Nuclear power plant

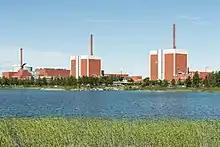
Olkiluoto Nuclear Power Plant in Eurajoki, Finland. The site houses of one of the most powerful reactors known as EPR.

Construction, or capital cost aside, measures to mitigate global warming such as a carbon tax or carbon emissions trading, increasingly favor the economics of nuclear power. Further efficiencies are hoped to be achieved through more advanced reactor designs, Generation III reactors promise to be at least 17% more fuel efficient, and have lower capital costs, while Generation IV reactors promise further gains in fuel efficiency and significant reductions in nuclear waste.